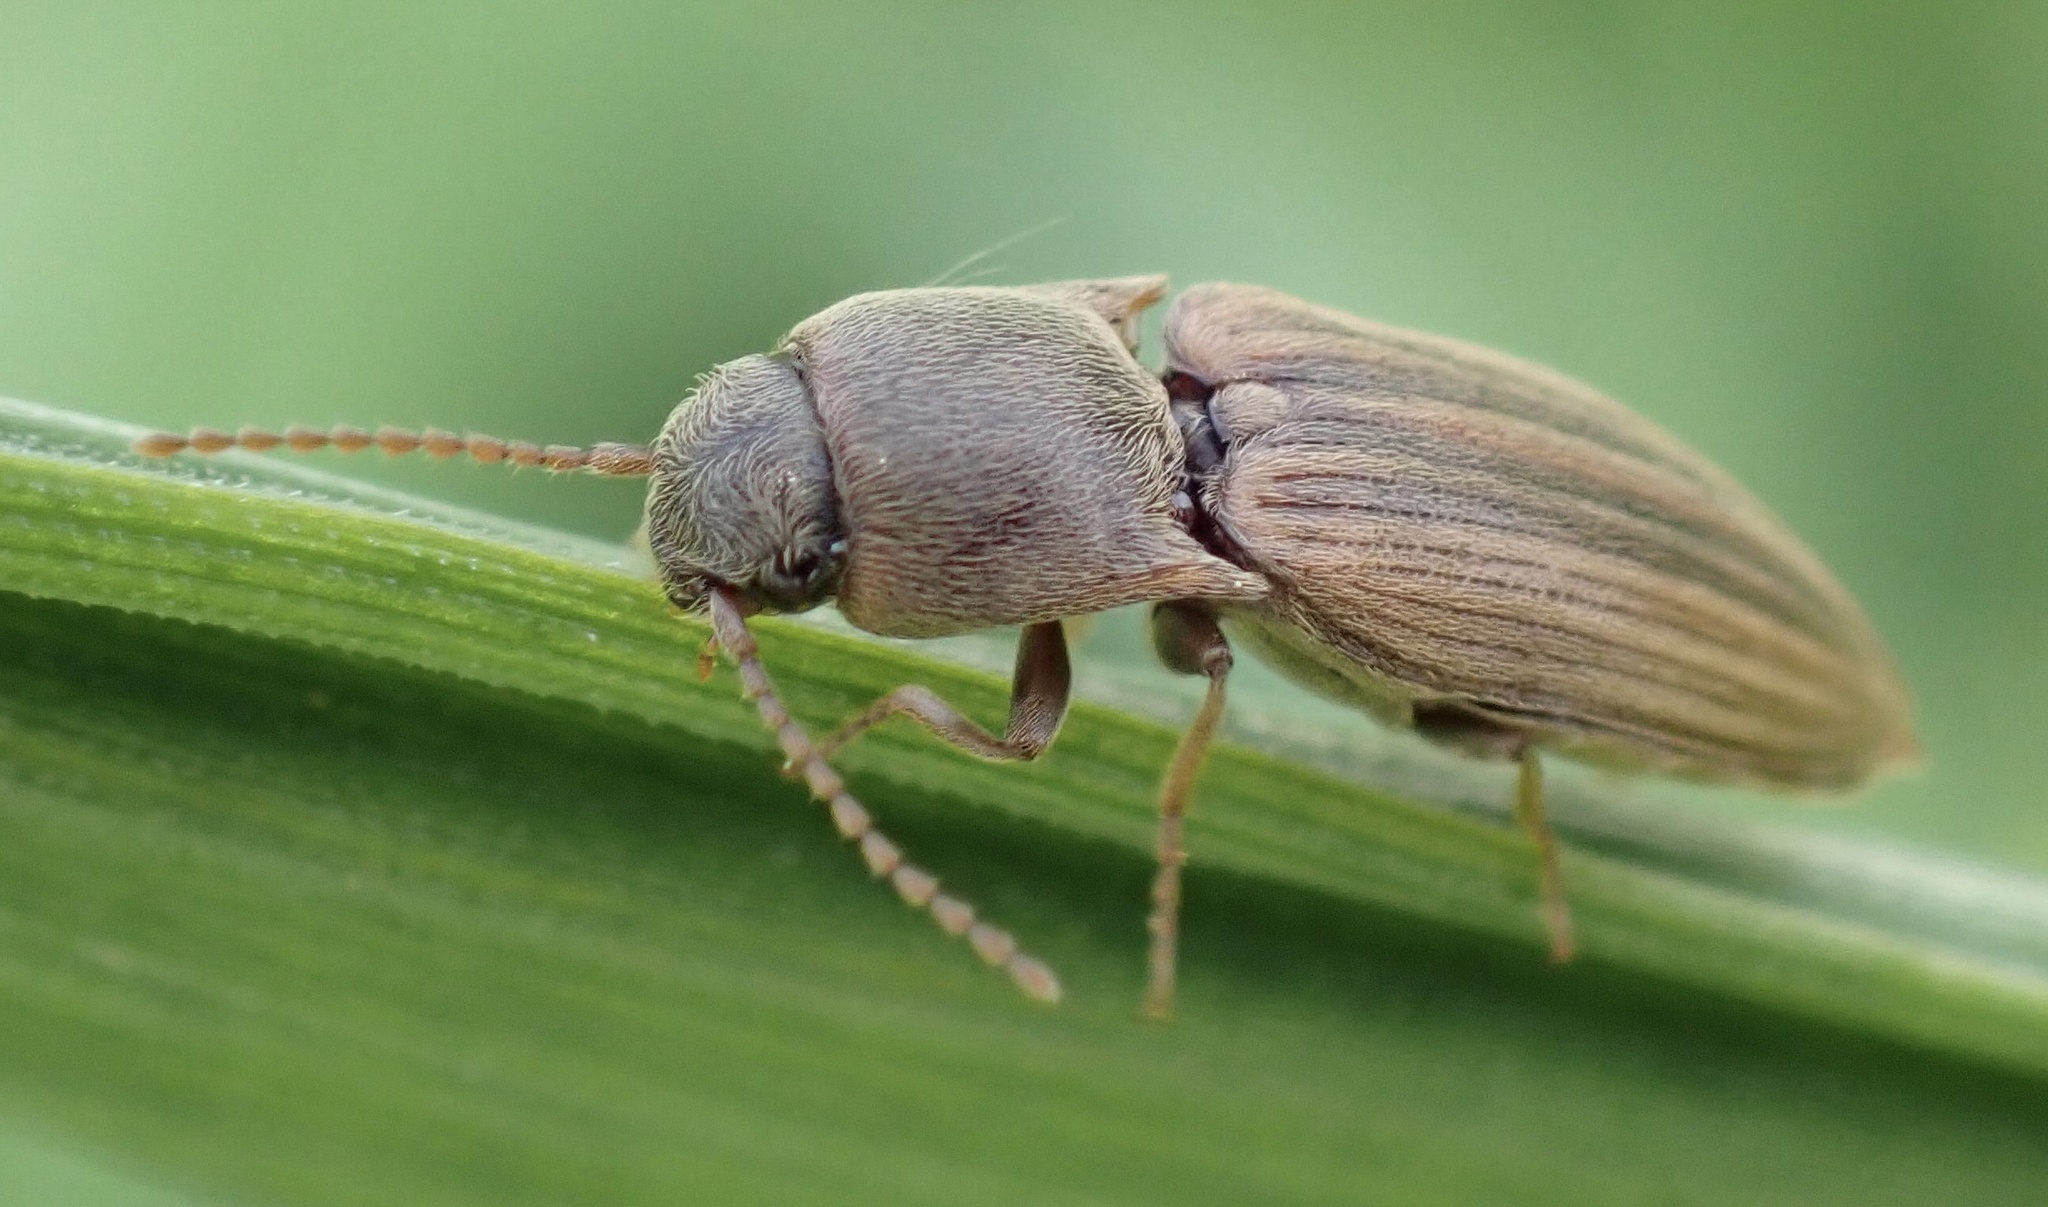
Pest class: clickbeetles_wireworms